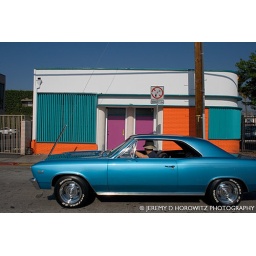
Electric blue car passes by turquoise, fluorescent orange and purple building at 1119 Las Palmas in Hollywood.